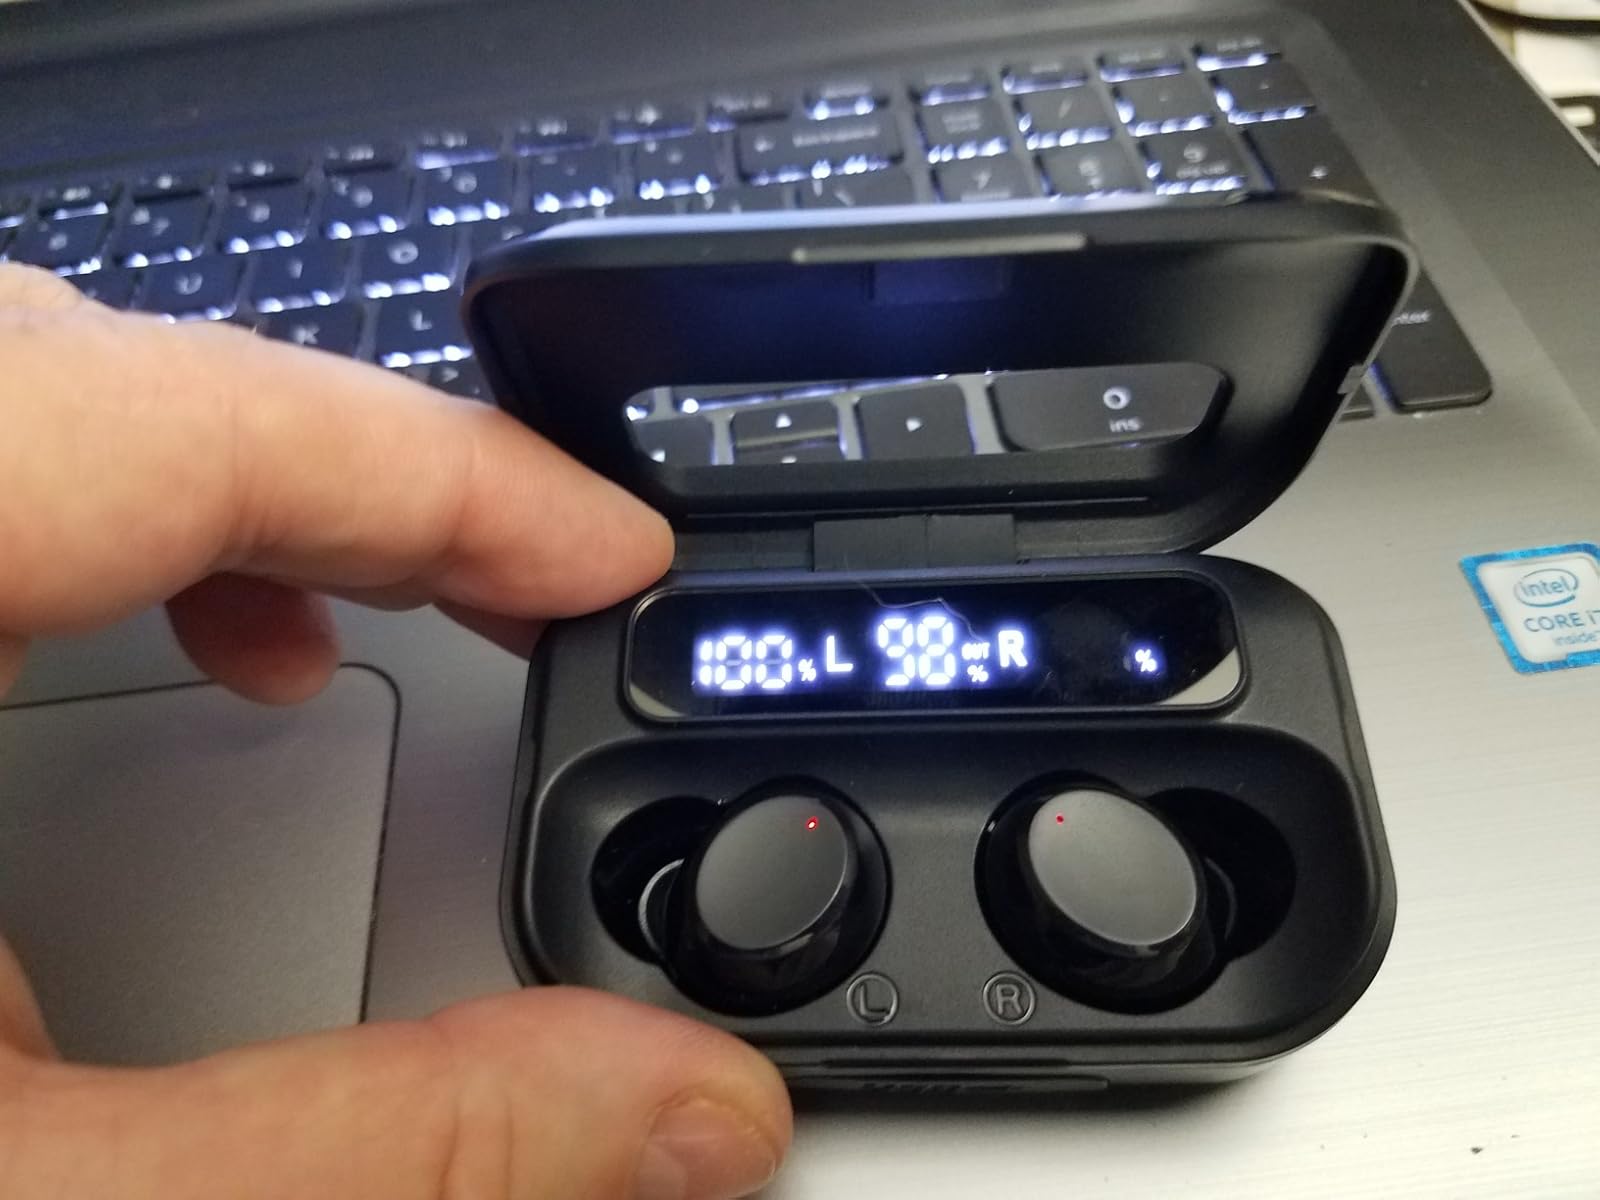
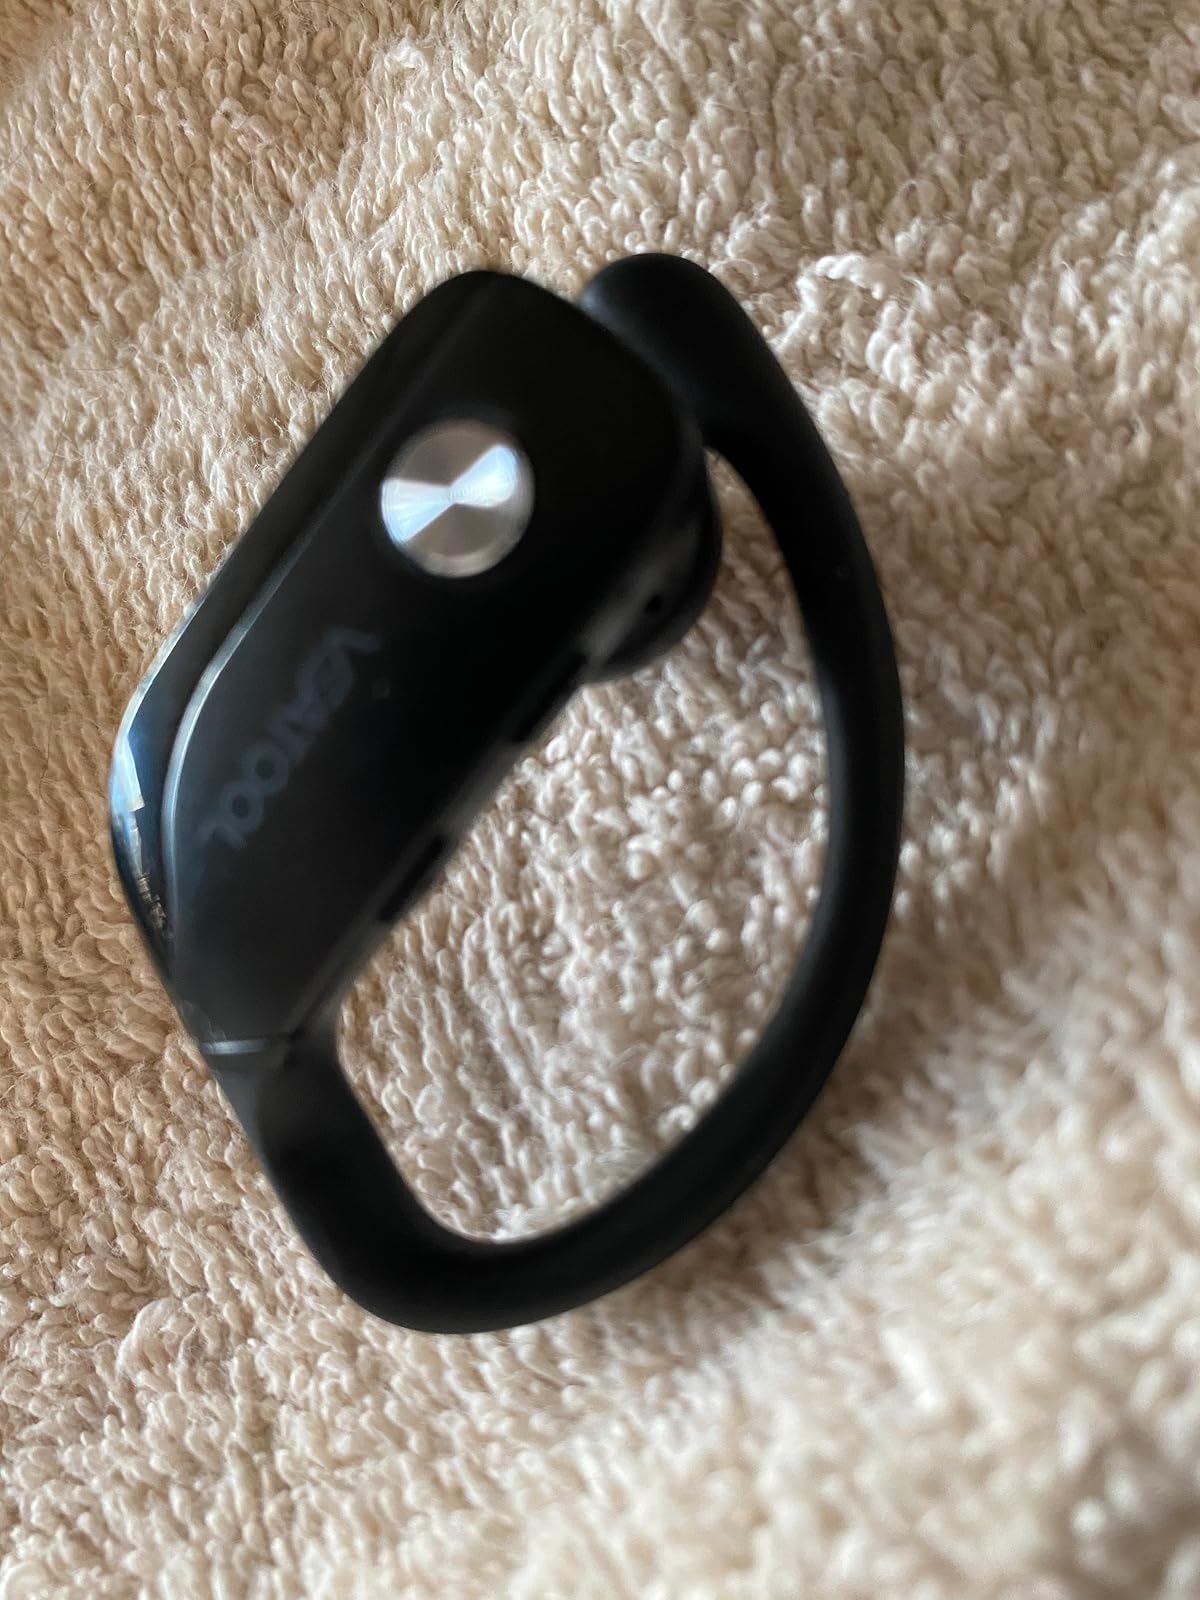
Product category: earbuds
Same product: no